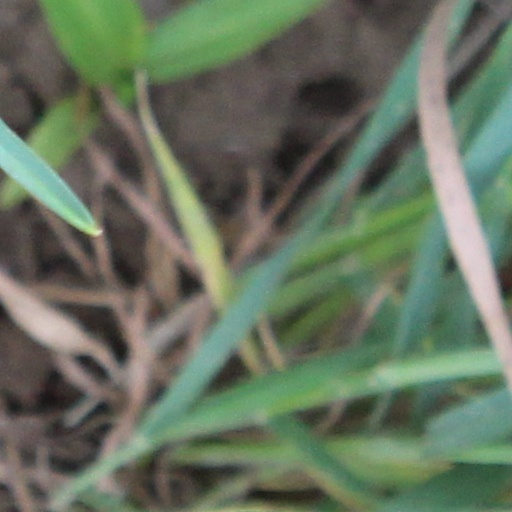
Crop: wheat